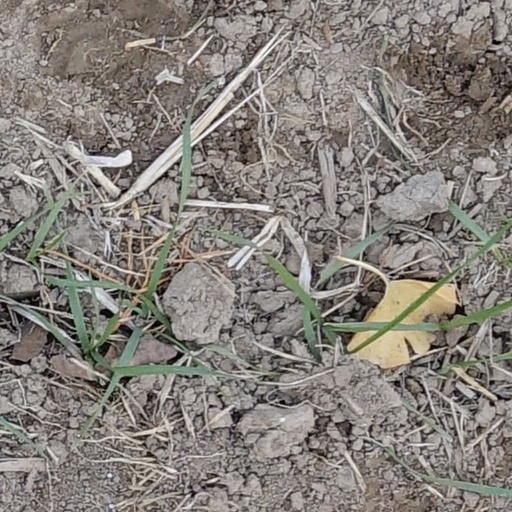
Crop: wheat